Josh Shapiro

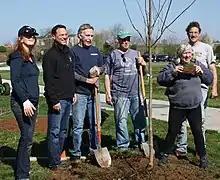
Shapiro at a tree-planting event, 2014

Shapiro won election to the Montgomery County Board of Commissioners in 2011. The election marked the first time in history that the Republican Party lost control of the Montgomery County Board of Commissioners. Shapiro chaired the board from 2012 to 2016.